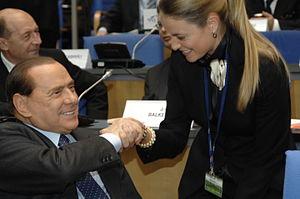
Barbara Matera, née le 9 décembre 1981 à Lucera, est une femme politique, actrice et animatrice de télévision italienne.